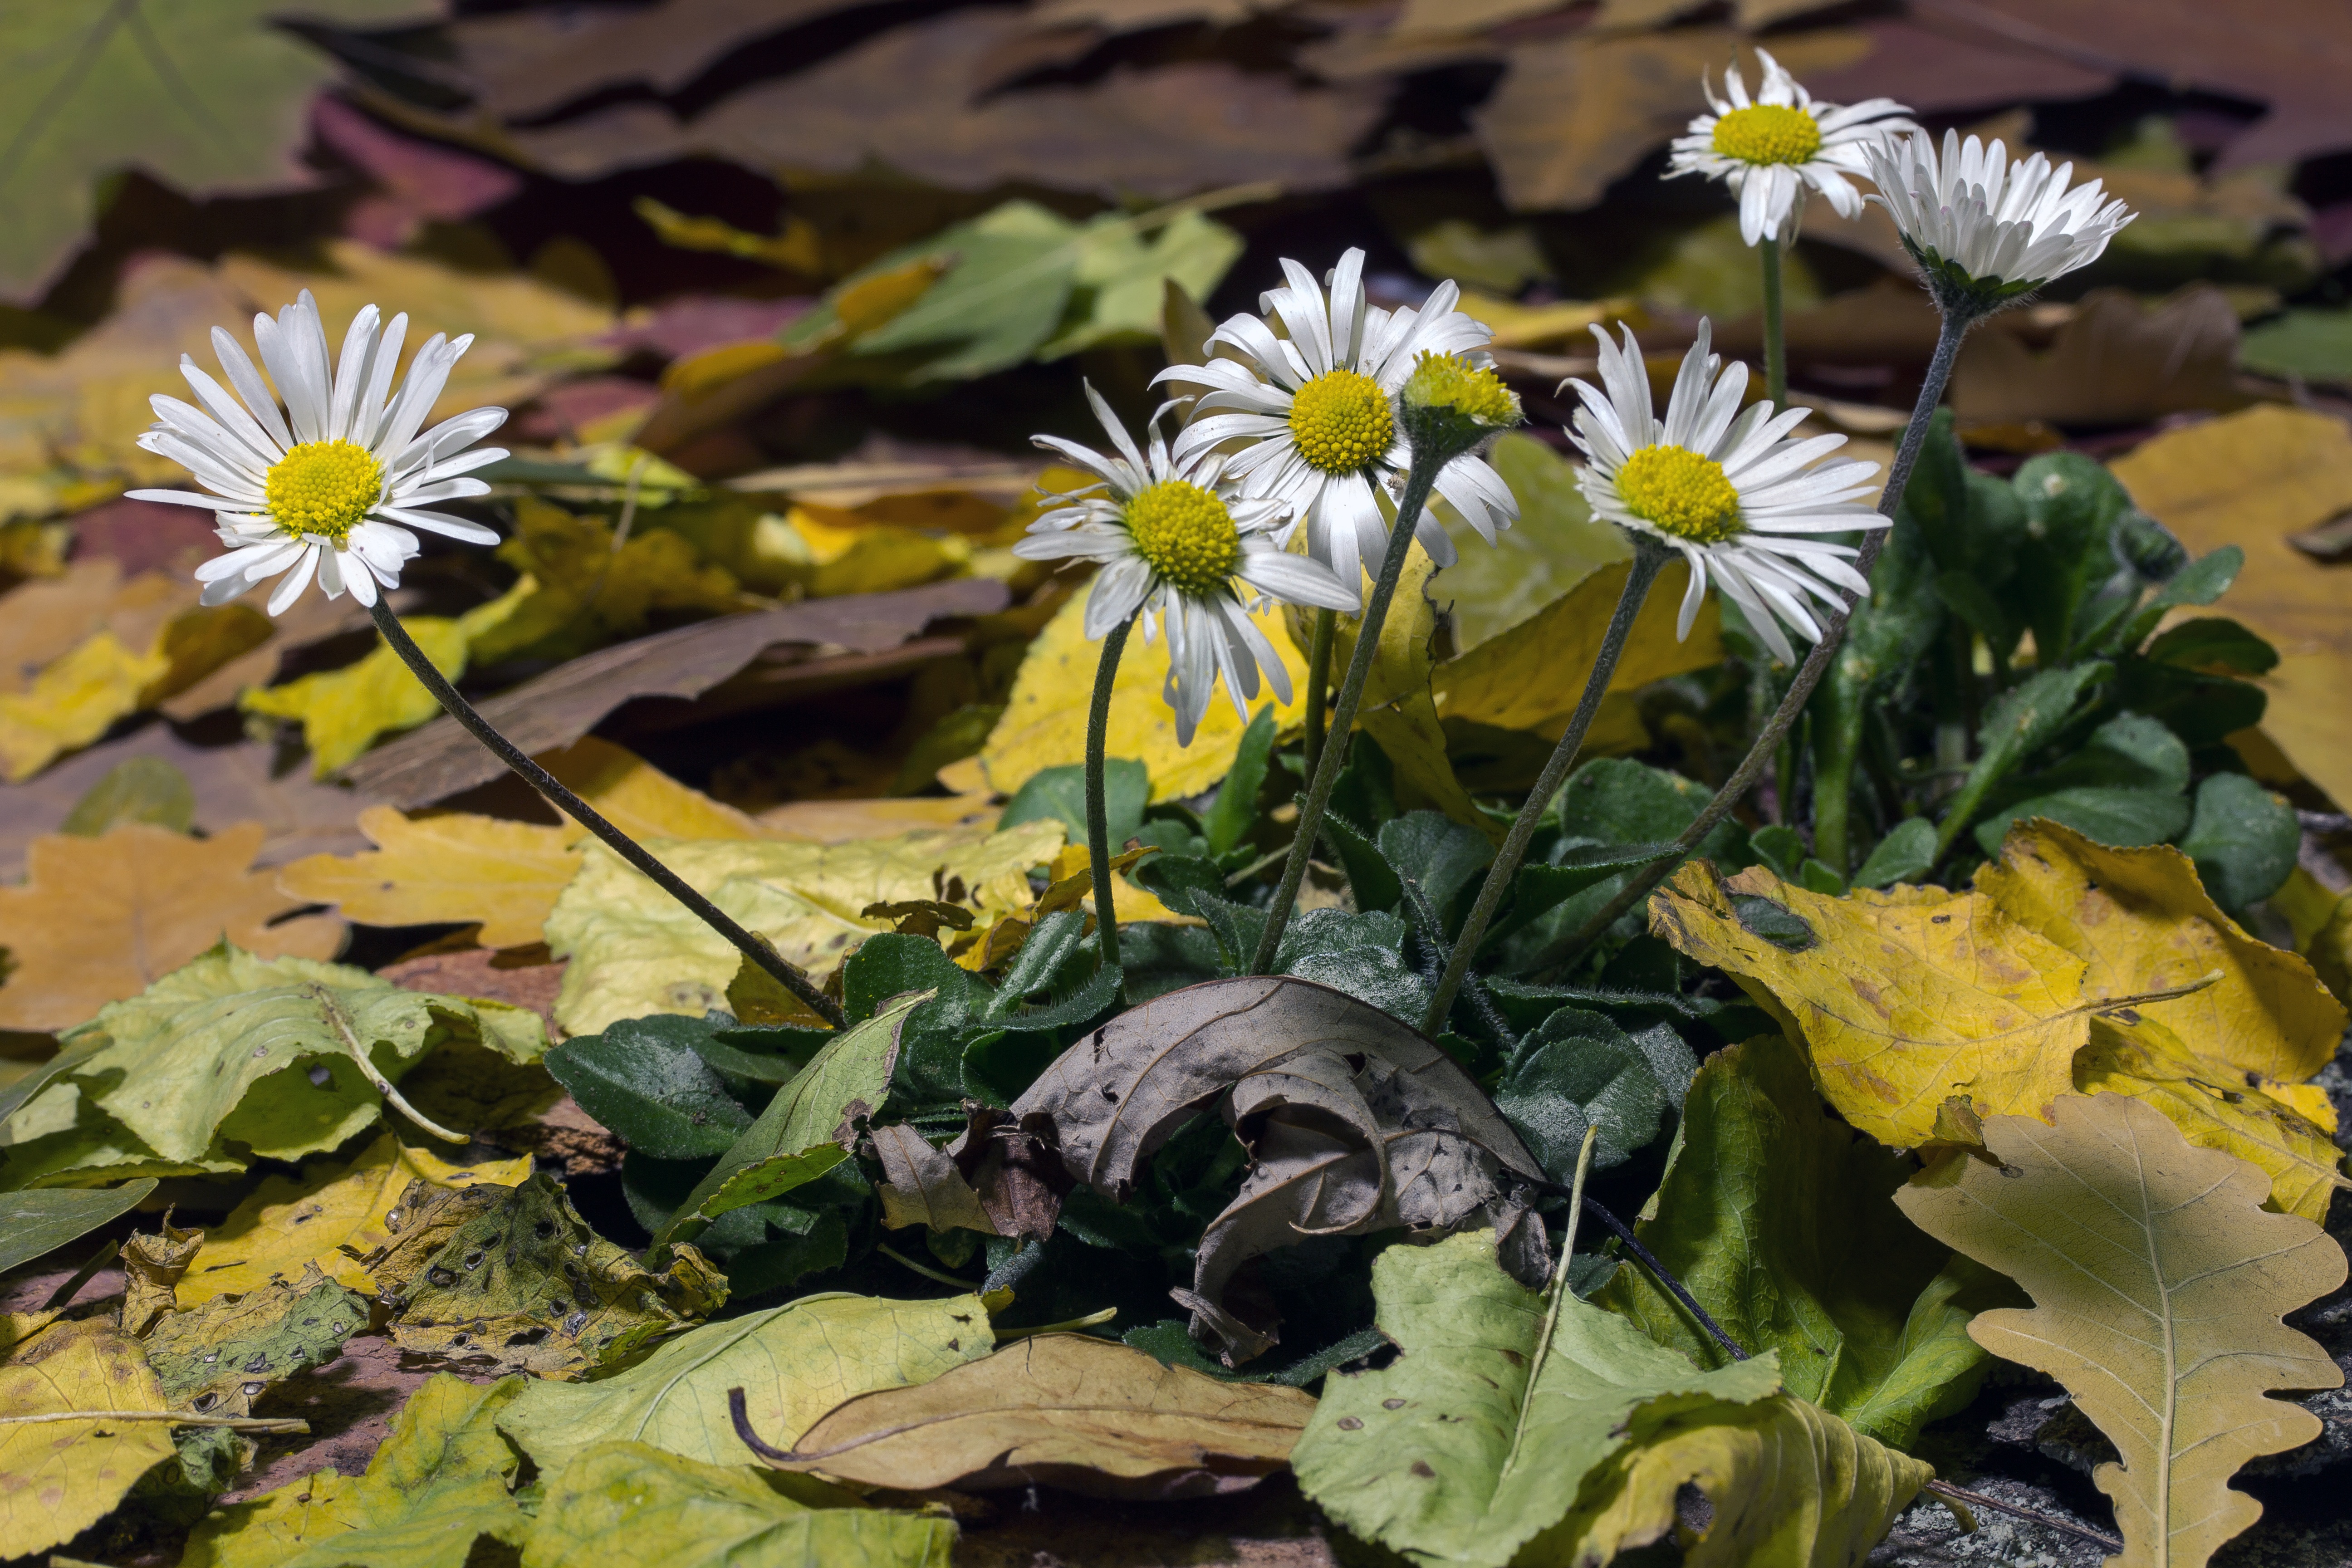
winter, plant, leaf, flower, petal, daisy, autumn, botany, yellow, garden, flora, wildflower, flowers, leaves, flowering plant, daisy family, annual plant, land plant